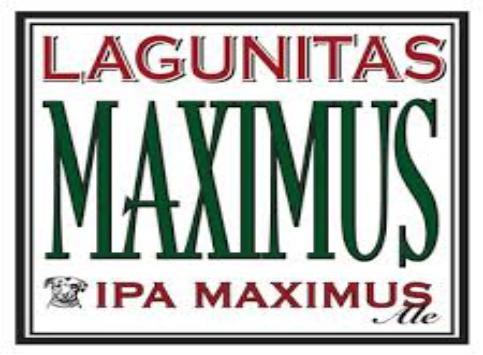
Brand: Lagunitas
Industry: Food